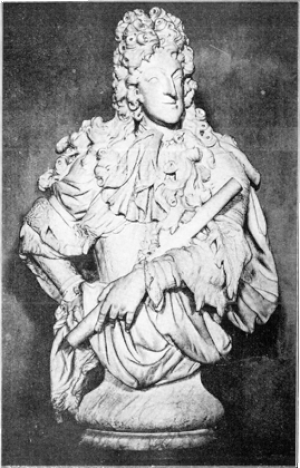
Le buste en marbre à demi corps de Maximilien-Emmanuel de Bavière
Willem Kercks, Willem Kerckx, Willem Keyrickx, Guillaume Kerckx, Willem Kerricx, Guillaume Kercks, Guillielmus Kerricx, Willem Kerrix, Guillaume Keyrickx ou Kerrickx l'Ancien, né à Termonde le 2 juillet 1652 et mort à Anvers le 20 juin 1719, est un sculpteur baroque des Pays-Bas méridionaux.